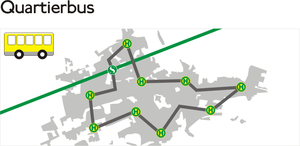
Linje (trafik)
Principskitse for ringlinje.
En linje betegner inden for trafik en fast rute mellem to eller flere punkter, der bekøres eller besejles efter en fast køreplan/sejlplan. Betjeningen kan ske med busser, sporvogne, tog eller både.